Sergio Scariolo

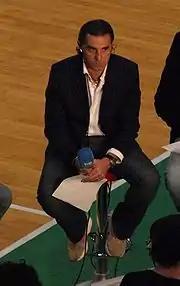
Scariolo in 2008

In 1997, he moved to Spain, a nation which deeply marked his entire career. With Scariolo as head coach, TAU Vitoria reached its first Spanish Championship final in 1998 and won a Spanish King's Cup title in 1999.